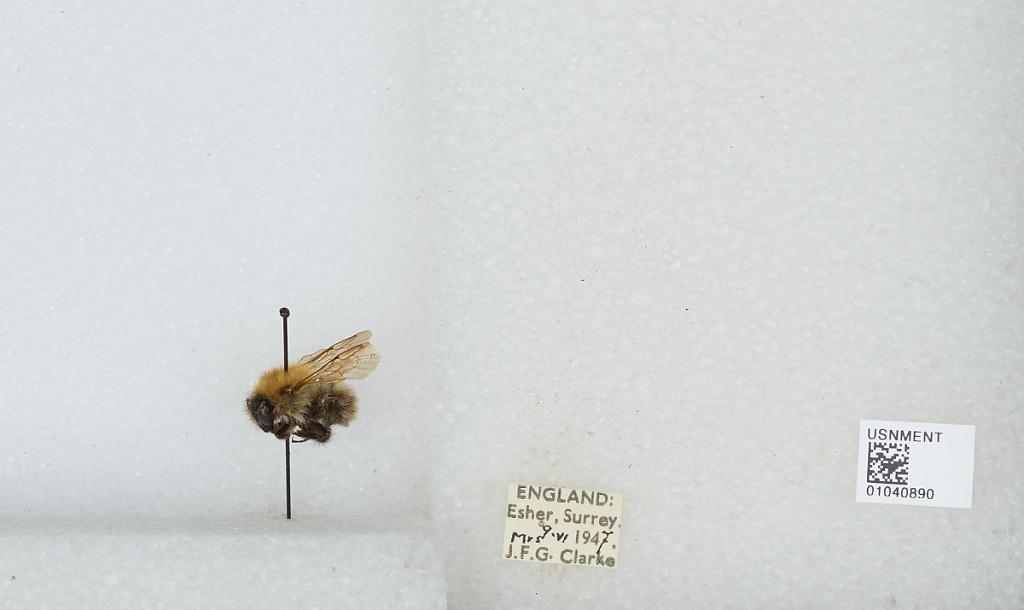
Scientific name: Bombus (Thoracobombus) pascuorum (Scopoli)
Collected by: J. Clarke
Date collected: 1947-6-9
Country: United Kingdom
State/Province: England
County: Surrey
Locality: Esher
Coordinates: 51.3691, -0.365